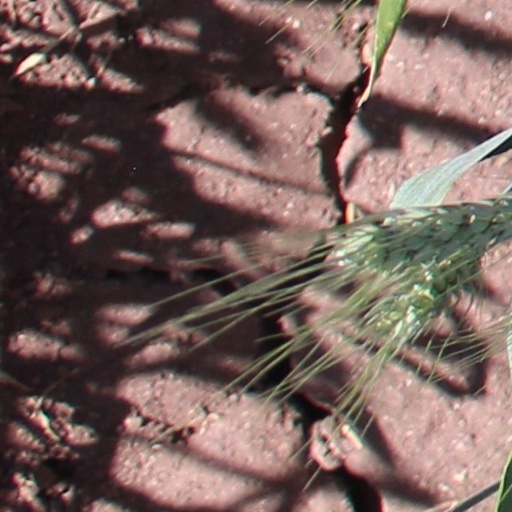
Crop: wheat